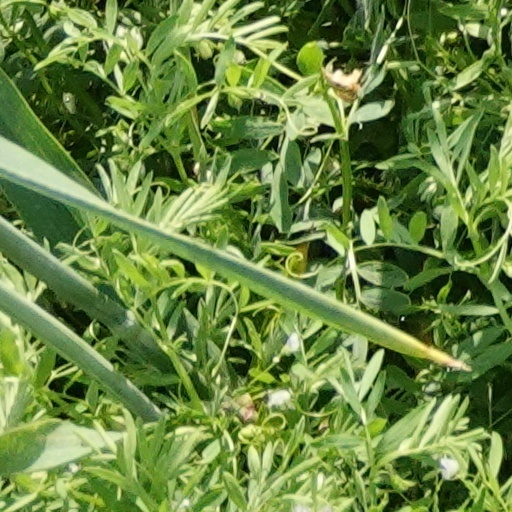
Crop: wheat